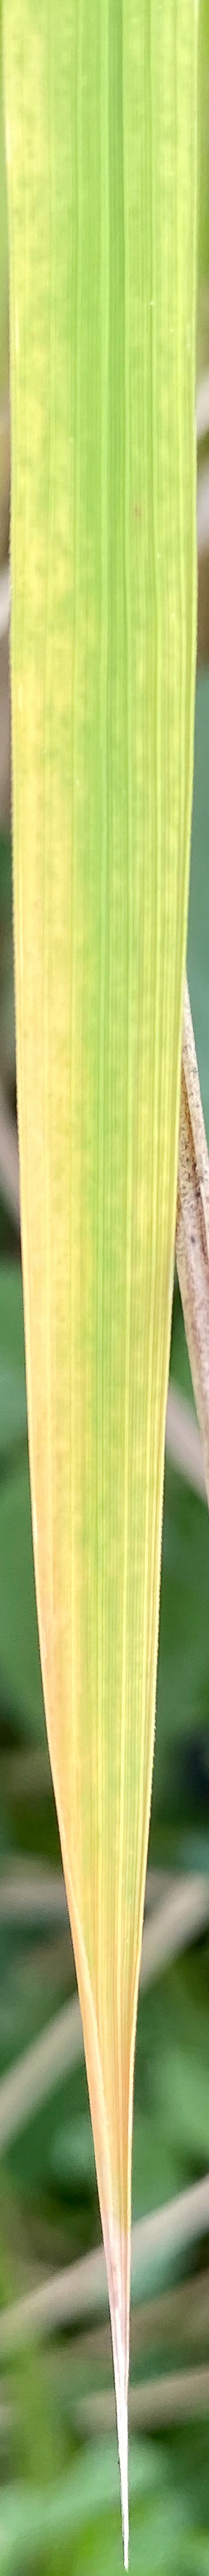
Nhãn: N